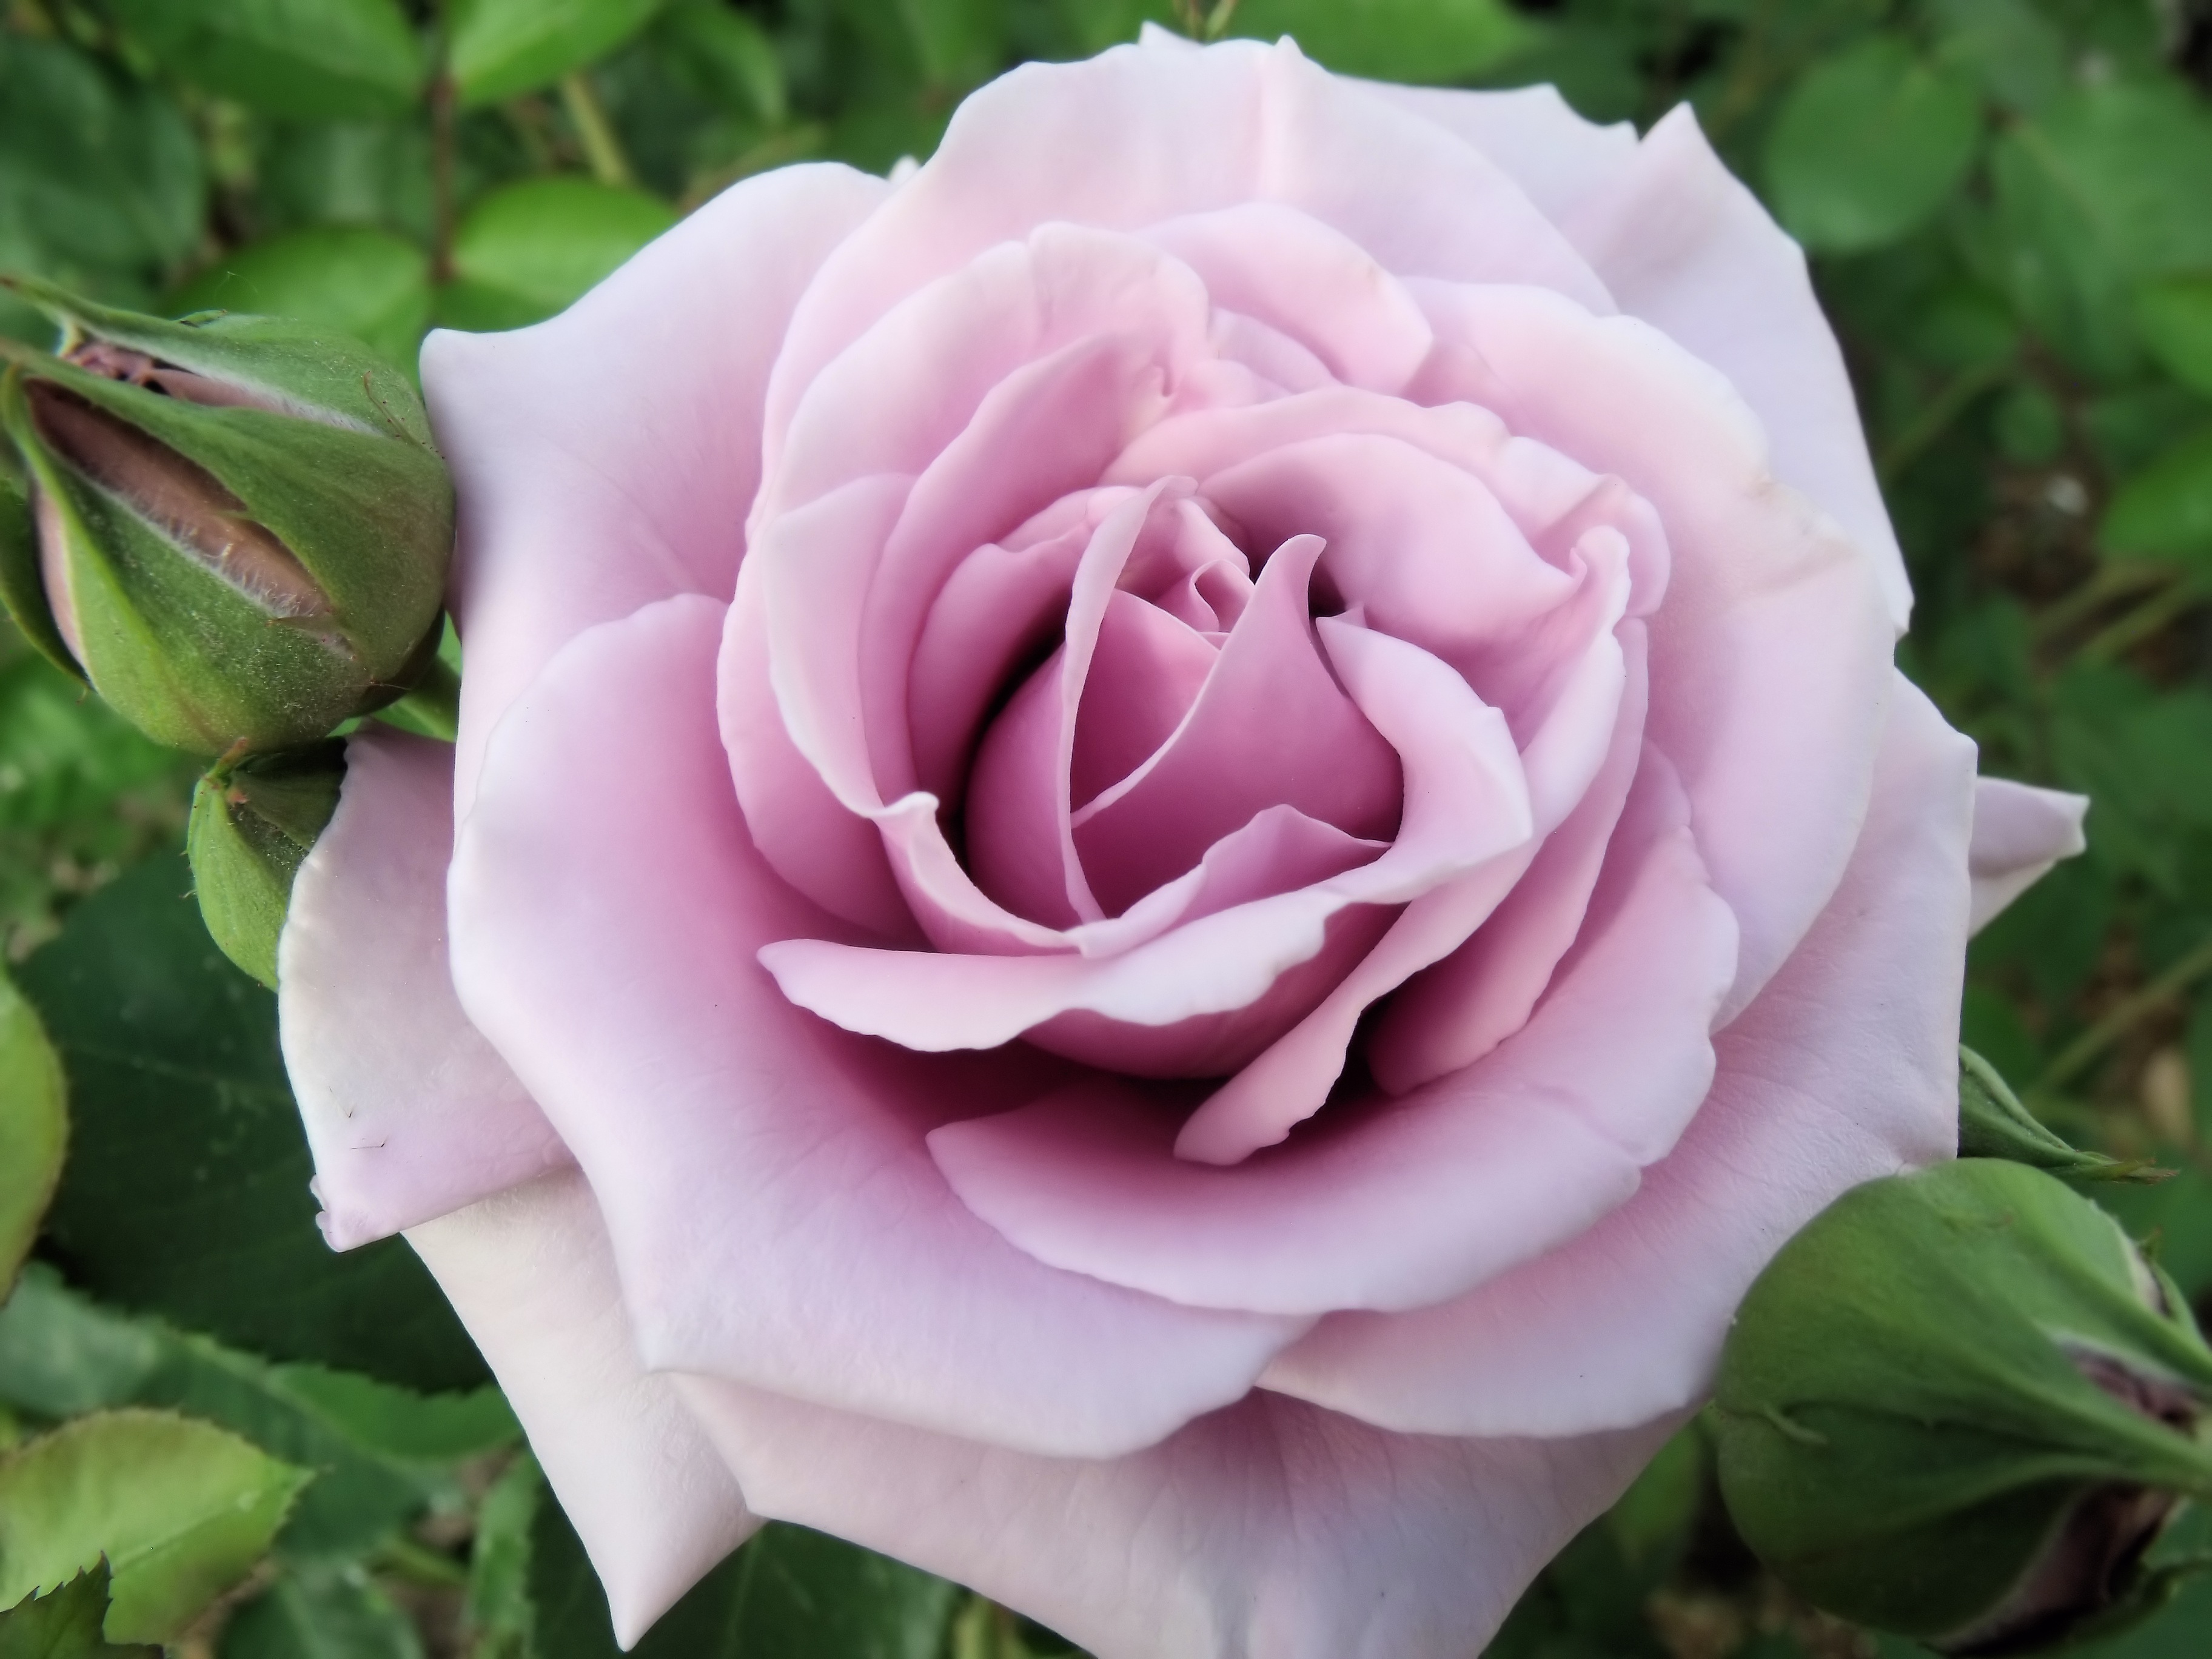
plant, flower, purple, petal, summer, rose, pink, flora, lavender, flowering, floribunda, flowering plant, garden roses, rose family, tea rose, land plant, rosa centifolia, rose order